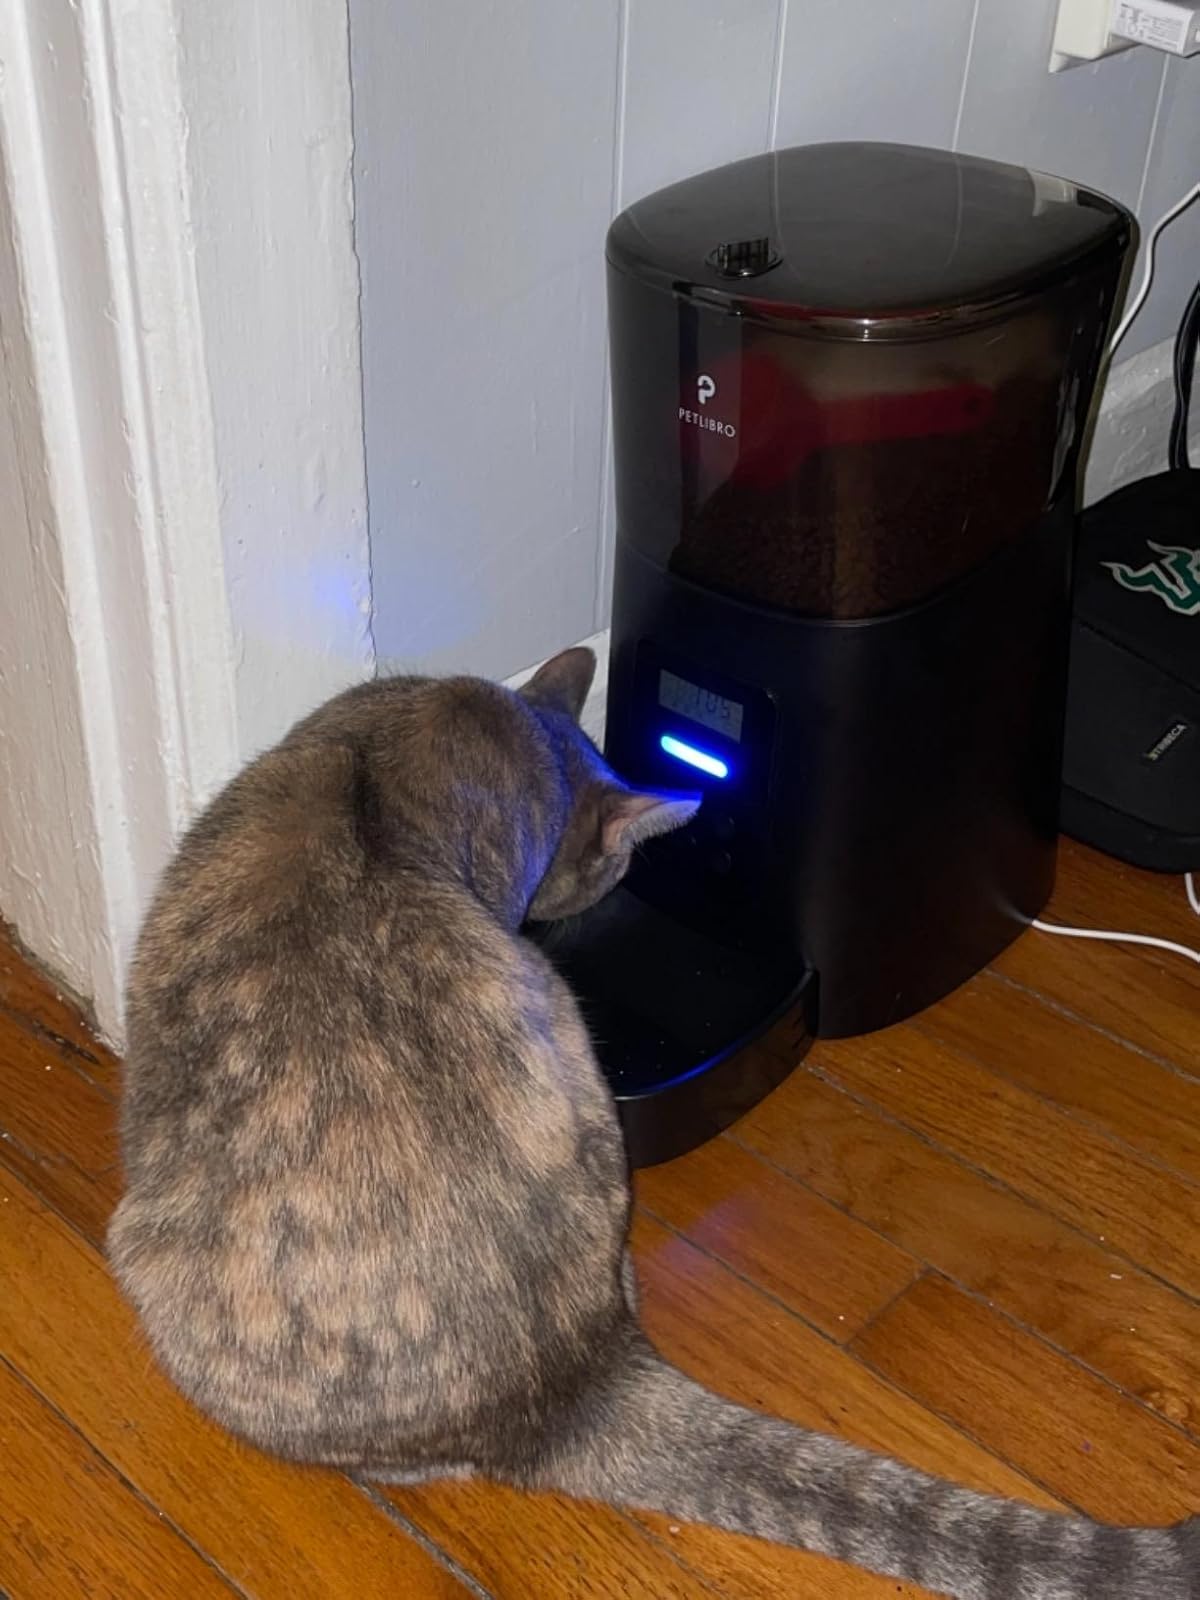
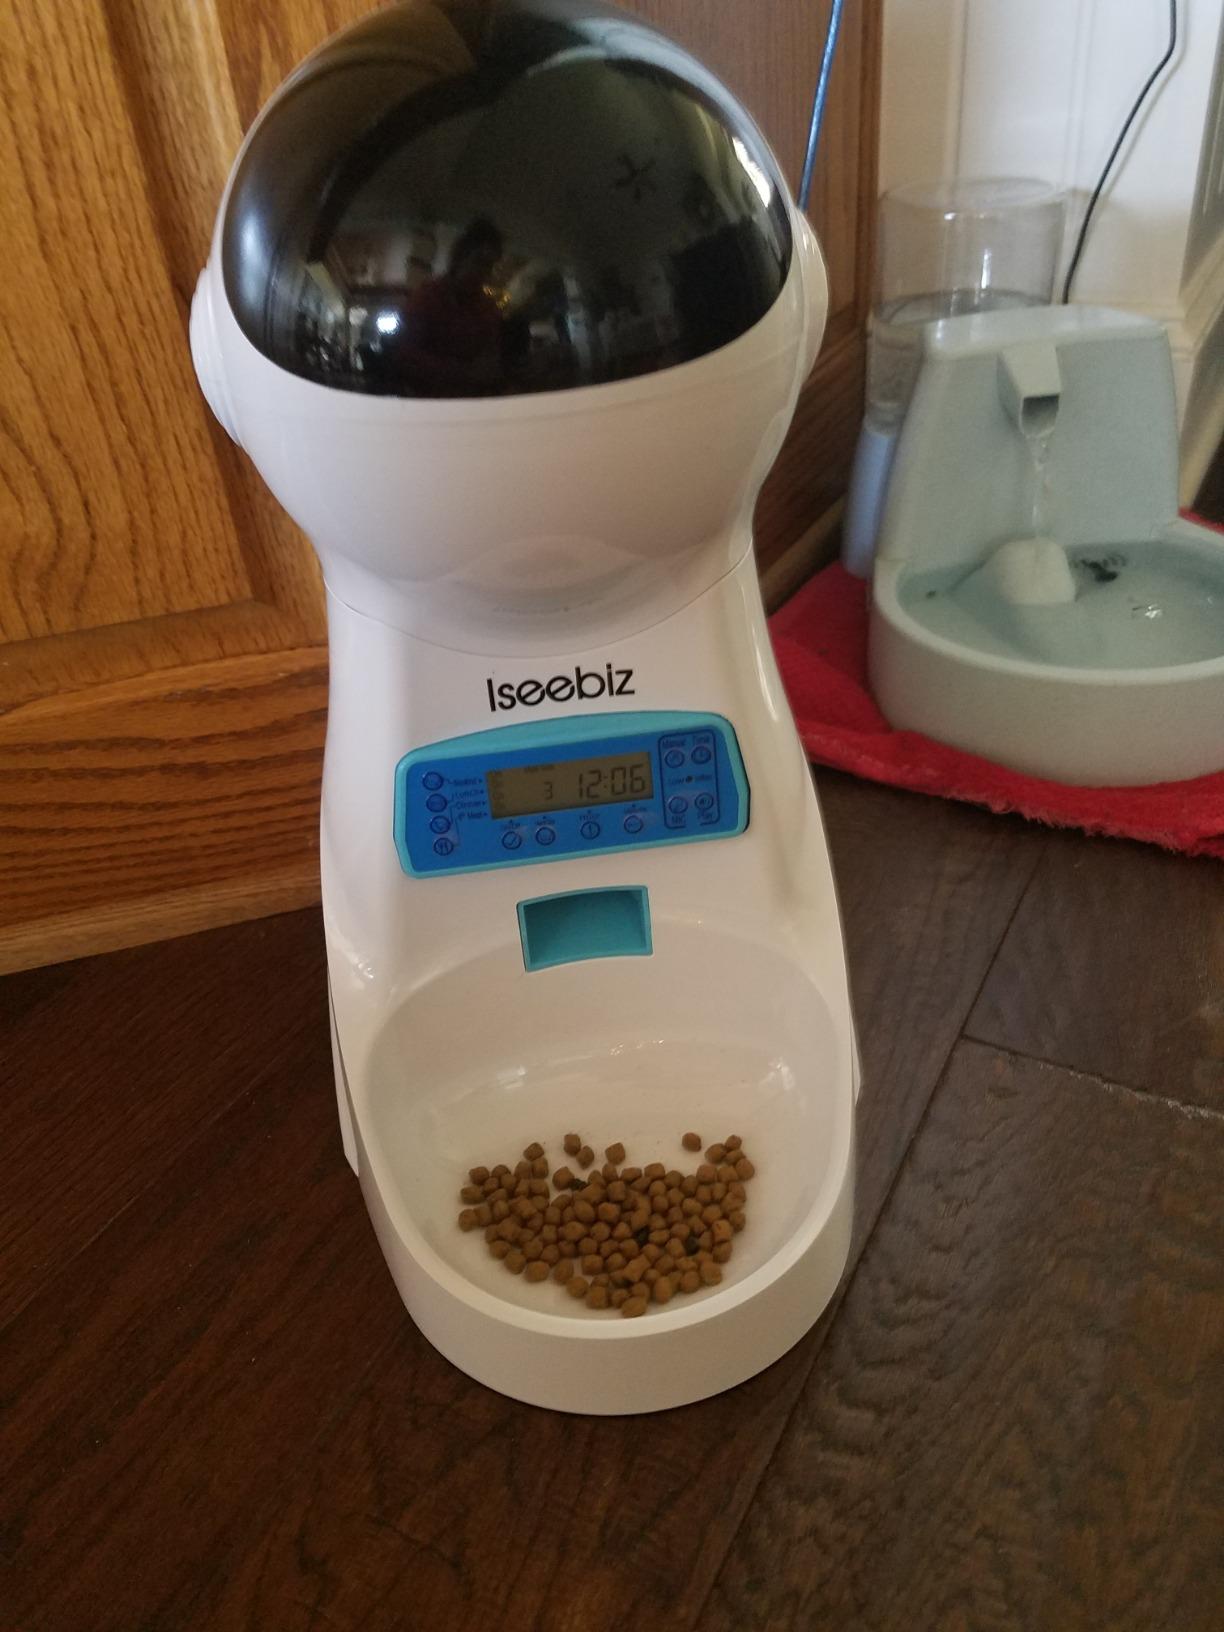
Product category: items_feeder
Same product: no